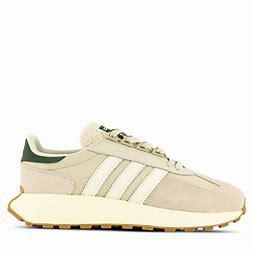
Brand: Adidas
Model: Retropy E5